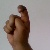
The image shows a hand gesture representing the letter 'X' in Indian Sign Language.